Edmond Hogan

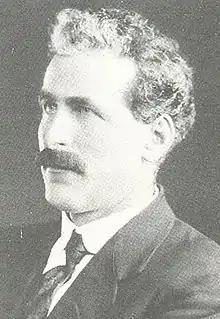

Edmond John "Ned" Hogan (12 December 1883 – 23 August 1964) was an Australian politician who was the 30th Premier of Victoria. He was born in Wallace, Victoria, where his Irish-born parents were small farmers. After attending a Roman Catholic primary school, he became a farm worker and then a timber worker, and spent some time on the goldfields of Western Australia.